World Malaria Day

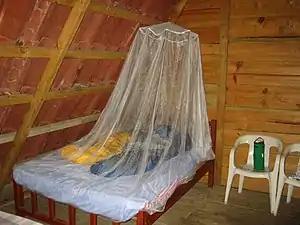
Ceiling hung mosquito netting

Leading to World Malaria Day 2014, the European Vaccine Initiative announced sixteen new projects for the acceleration of malaria vaccine development. The projects were to be undertaken by an international consortium involving partners from the public and private sectors from Europe, USA and Africa.